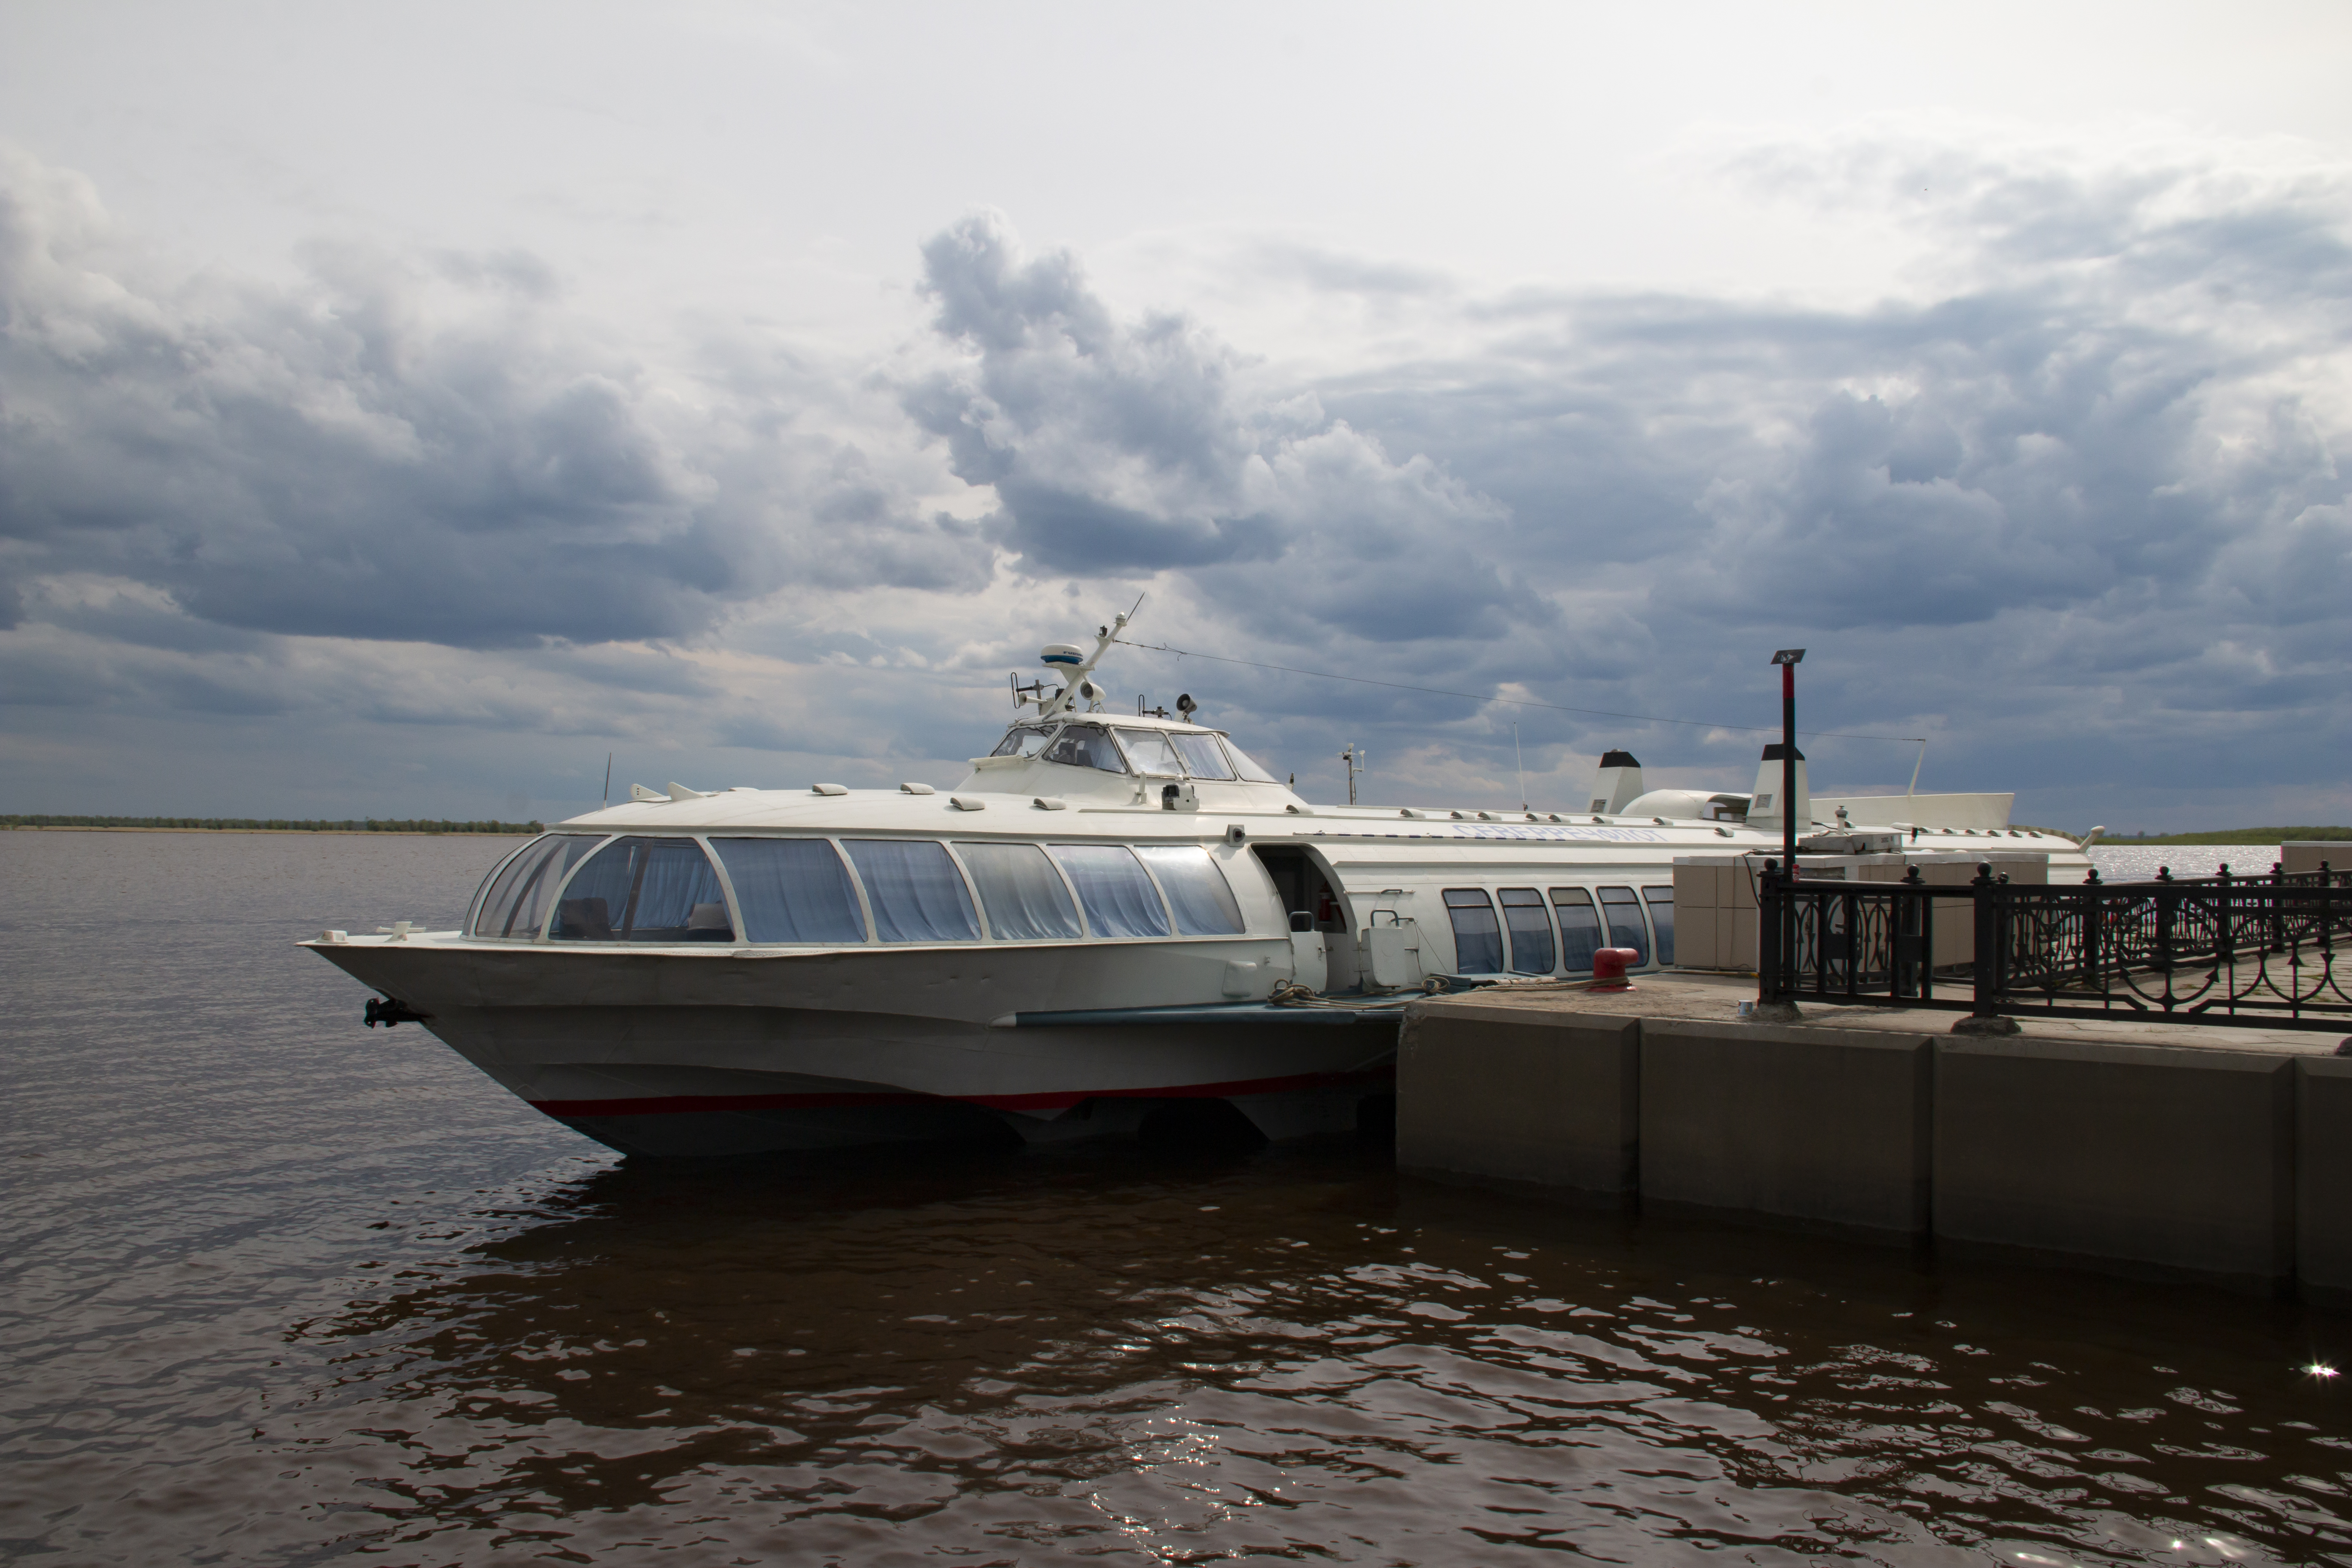
barge, body of water, dawn, fishing, lake, landscape, old, river, river fleet, romance, rural landscape, ship, shipping, sunset, tourism, water transportation, boat, vehicle, sky, motor ship, waterway, mode of transport, ferry, yacht, sea, watercraft, horizon, luxury yacht, channel, cloud, speedboat, boating, pilot boat, vacation